Matterhorn

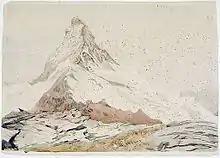
"The Matterhorn" by John Ruskin, 1849

The Matterhorn remained unstudied for more than two centuries, until a geologist from Geneva, Horace Benedict de Saussure, travelled to the mountain, which filled him with admiration. However, de Saussure was not moved to climb the mountain, and had no hope of measuring its altitude by taking a barometer to its summit. "Its precipitous sides," he wrote, "which give no hold to the very snows, are such as to afford no means of access." Yet his scientific interest was kindled by "the proud peak which rises to so vast an altitude, like a triangular obelisk, that seems to be carved by a chisel." His mind intuitively grasped the causes which gave the peak its present precipitous form: the Matterhorn was not like a perfected crystal; the centuries had laboured to destroy a great part of an ancient and much larger mountain. On his first journey de Saussure had come from Ayas to the Col des Cimes Blanches, from where the Matterhorn first comes into view; descending to Breuil, he ascended to the Theodul Pass. On his second journey, in 1792, he came to the Valtournanche, studying and describing it; he ascended to the Theodul Pass, where he spent three days, analysing the structure of the Matterhorn, whose height he was the first to measure, and collecting stones, plants and insects. He made careful observations, from the sparse lichen that clung to the rocks to the tiny but vigorous glacier fly that fluttered over the snows and whose existence at such heights was mysterious. At night he took refuge under the tent erected near the ruins of an old fort at the top of the pass. During these days he climbed the Klein Matterhorn (3,883 metres), which he named the "Cime Brune du Breithorn".